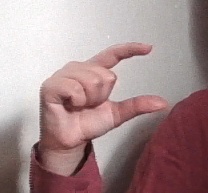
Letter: dal